Ronnie Hawkins

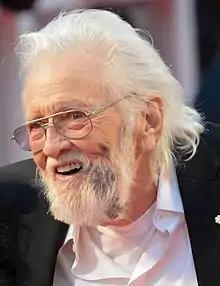
Hawkins at the 2019 Toronto International Film Festival

Ronald Cornett Hawkins (January 10, 1935 – May 29, 2022) was an American rock and roll singer, long based in Canada, whose career spanned more than half a century. His career began in Arkansas, United States, where he was born and raised. He found success in Ontario, Canada, and lived there for most of his life. Hawkins was an institution of the Ontario music scene for over 40 years. He was influential in the evolution of rock music in Canada.